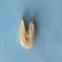
Maize quality: Bad